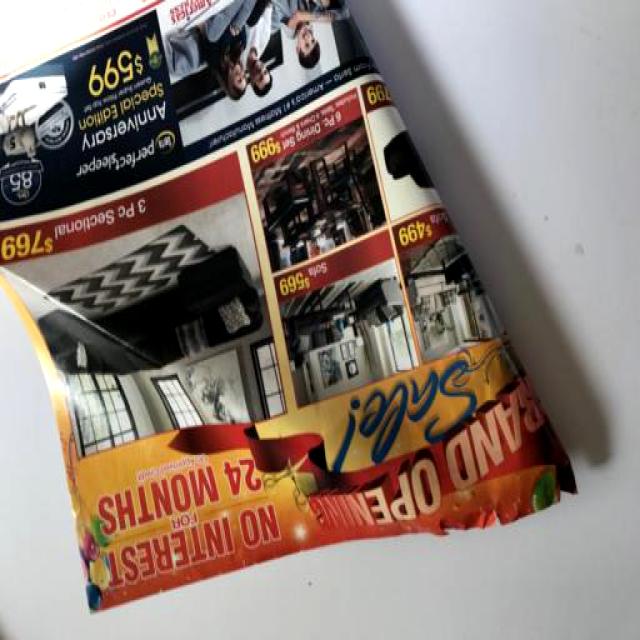
Label: Paper